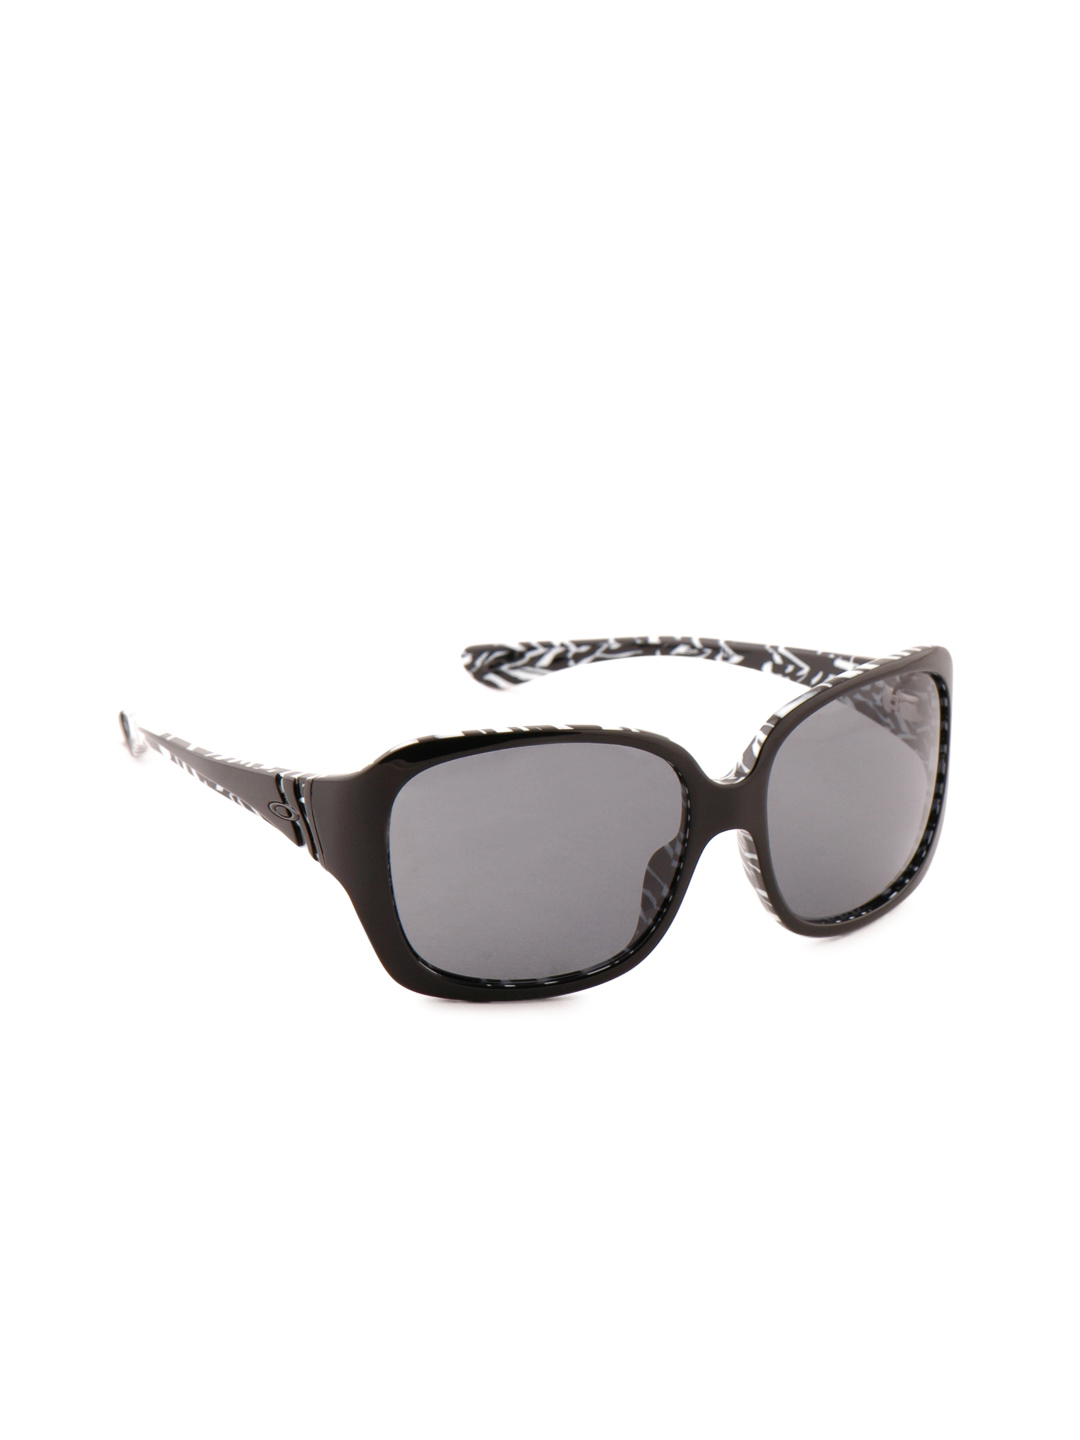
Oakley Women Black Unfaithful Sunglasses
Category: Accessories / Eyewear / Sunglasses
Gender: Women
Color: Black
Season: Winter 2016
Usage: Casual